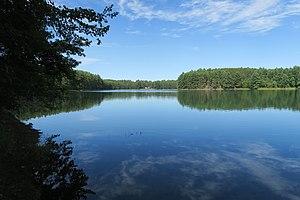
Island Falls est une ville située dans l’État américain du Maine, dans le comté d’Aroostook.